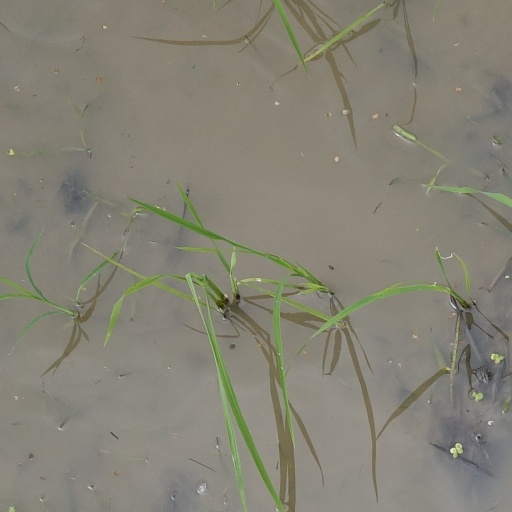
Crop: rice